Ballard Carnegie Library

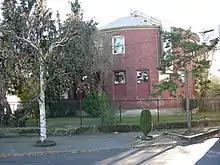
Rear of the library in 2007

Initially, the library had a cache of books provided by local residents and schools on standby for the completion and grand opening, as Carnegie's grant did not cover the initial costs of new books. An appeal was made to citizens to donate books and expand the collection. In 1907, the Seattle Public Library took control of the Carnegie library, when Ballard was annexed by the neighboring city. Early Scandinavian immigrants to the region made up a large proportion of the new facility's users (the Ballard area is noted for its significant historical presence of Scandinavian people). Early in the library's existence, it had a turnstile at the entrance to its book stacks, to count the number of book borrowers that passed through.